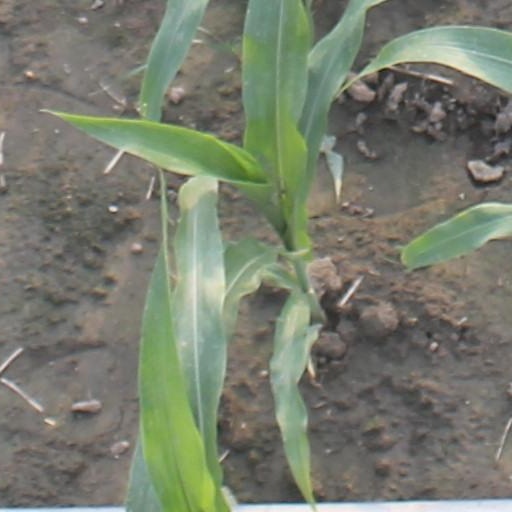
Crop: maize; corn